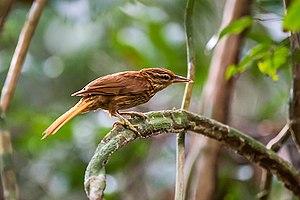
L'Anabate à sourcils blancs est une espèce de passereau de la famille des Furnariidae. C'est la seule espèce du genre Cichlocolaptes.